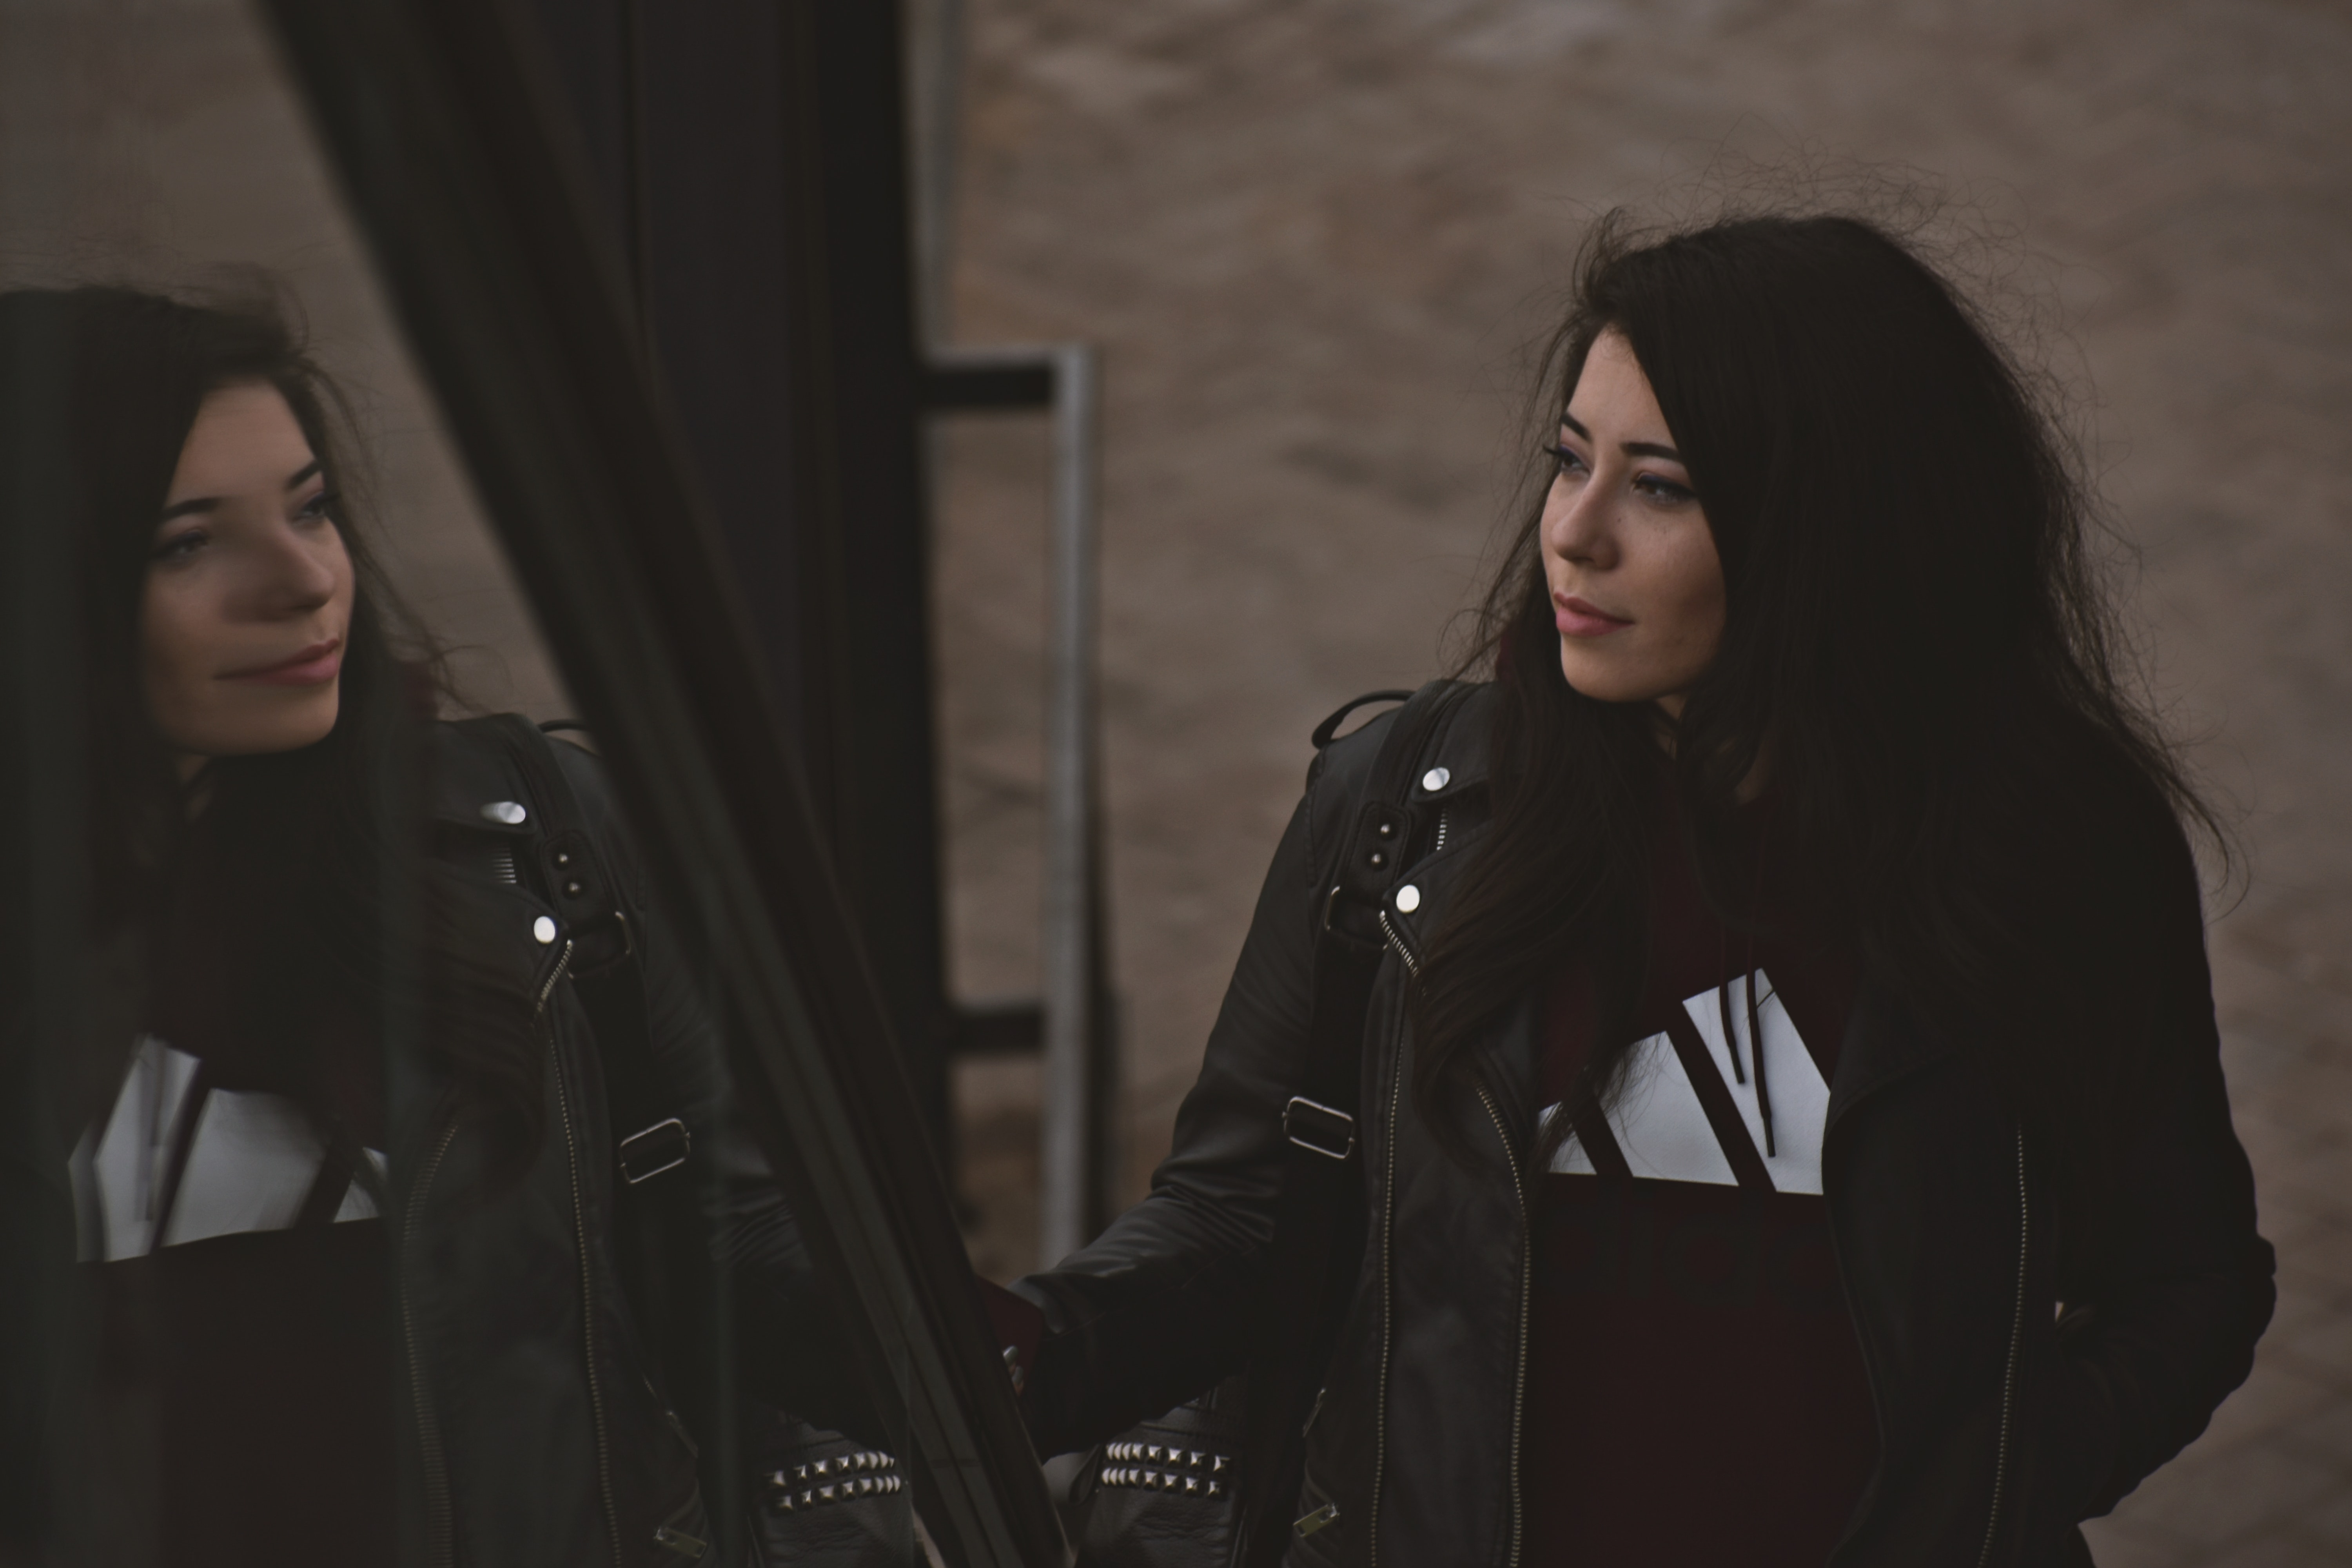
face, black, eye, black hair, outerwear, photography, smile, jacket, long hair, leather, reflection, darkness, style